Carì

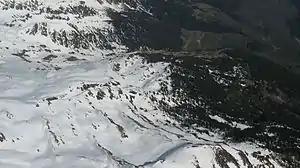
Aerial view of Carì

Carì (formerly known as "Maiensäss") is a village in the Swiss Alps, located in the canton of Ticino. The village is situated in the northern part of the canton, in the Leventina valley, above Faido. It belongs to the latter municipality.